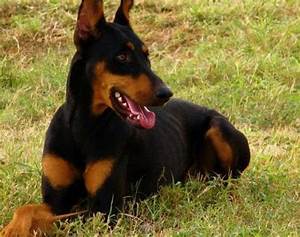
Label: cane